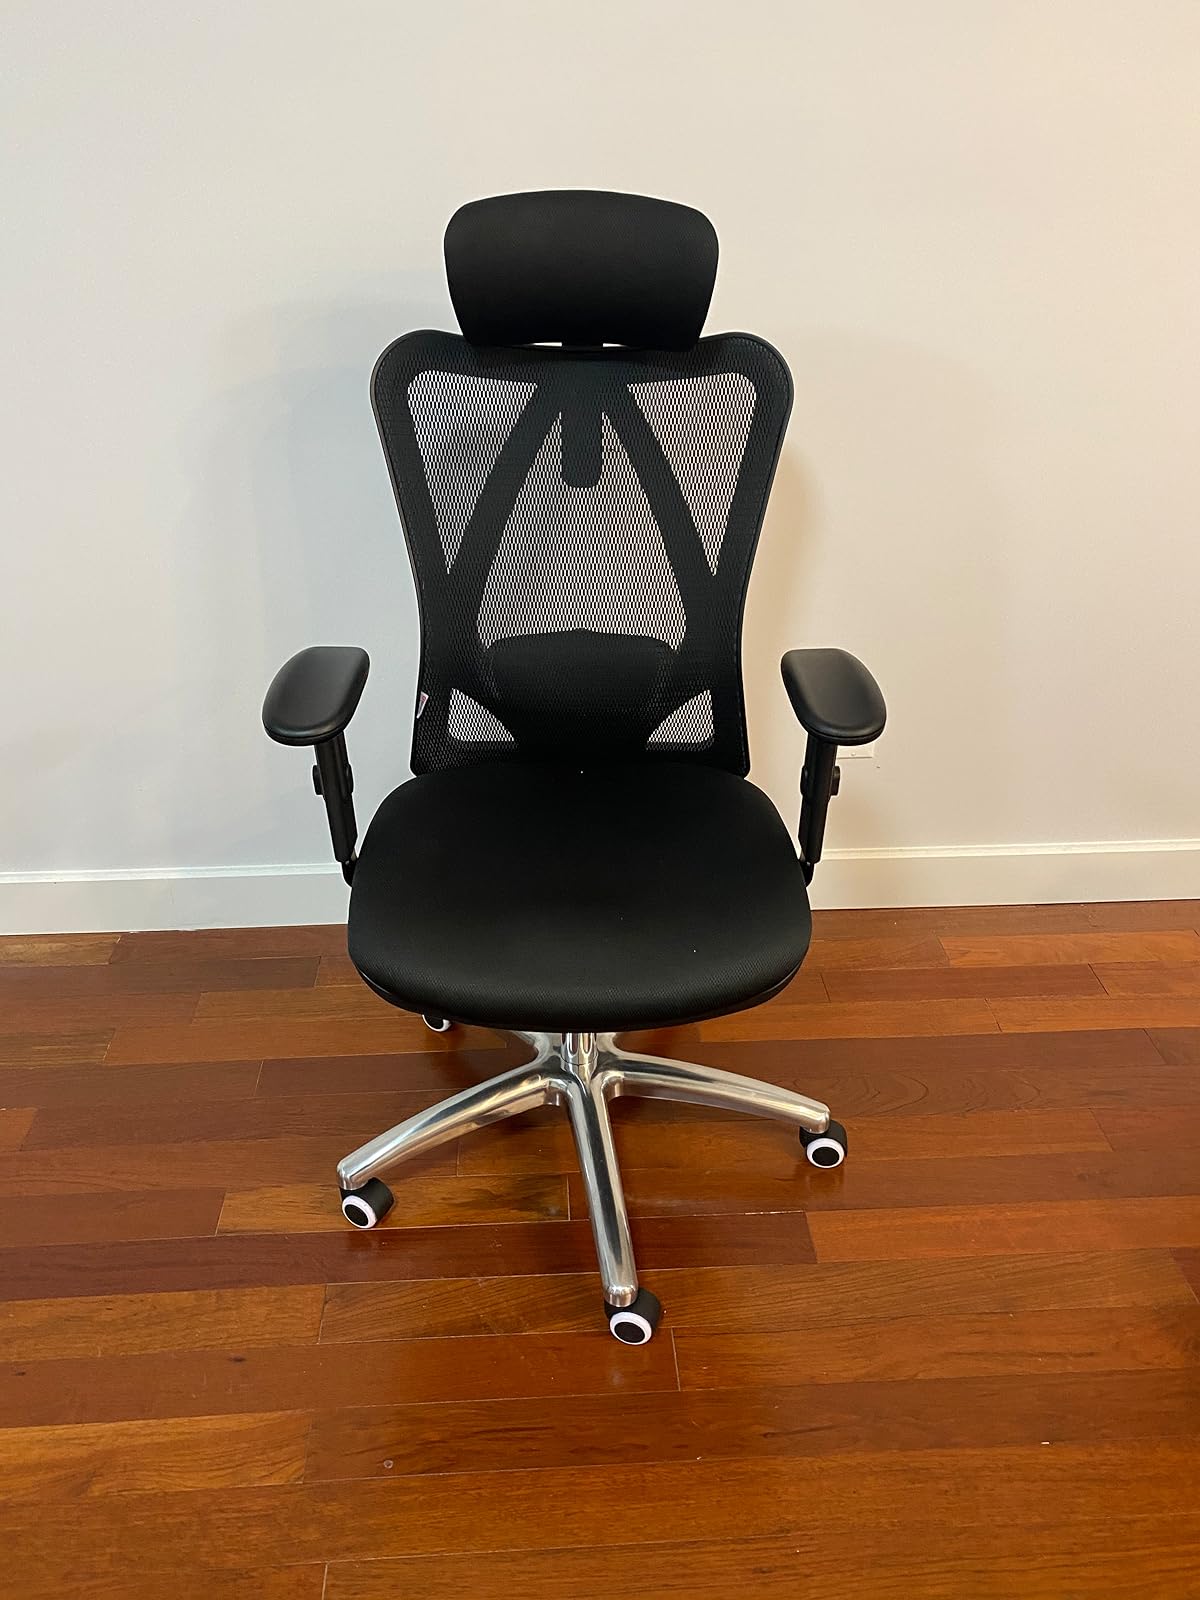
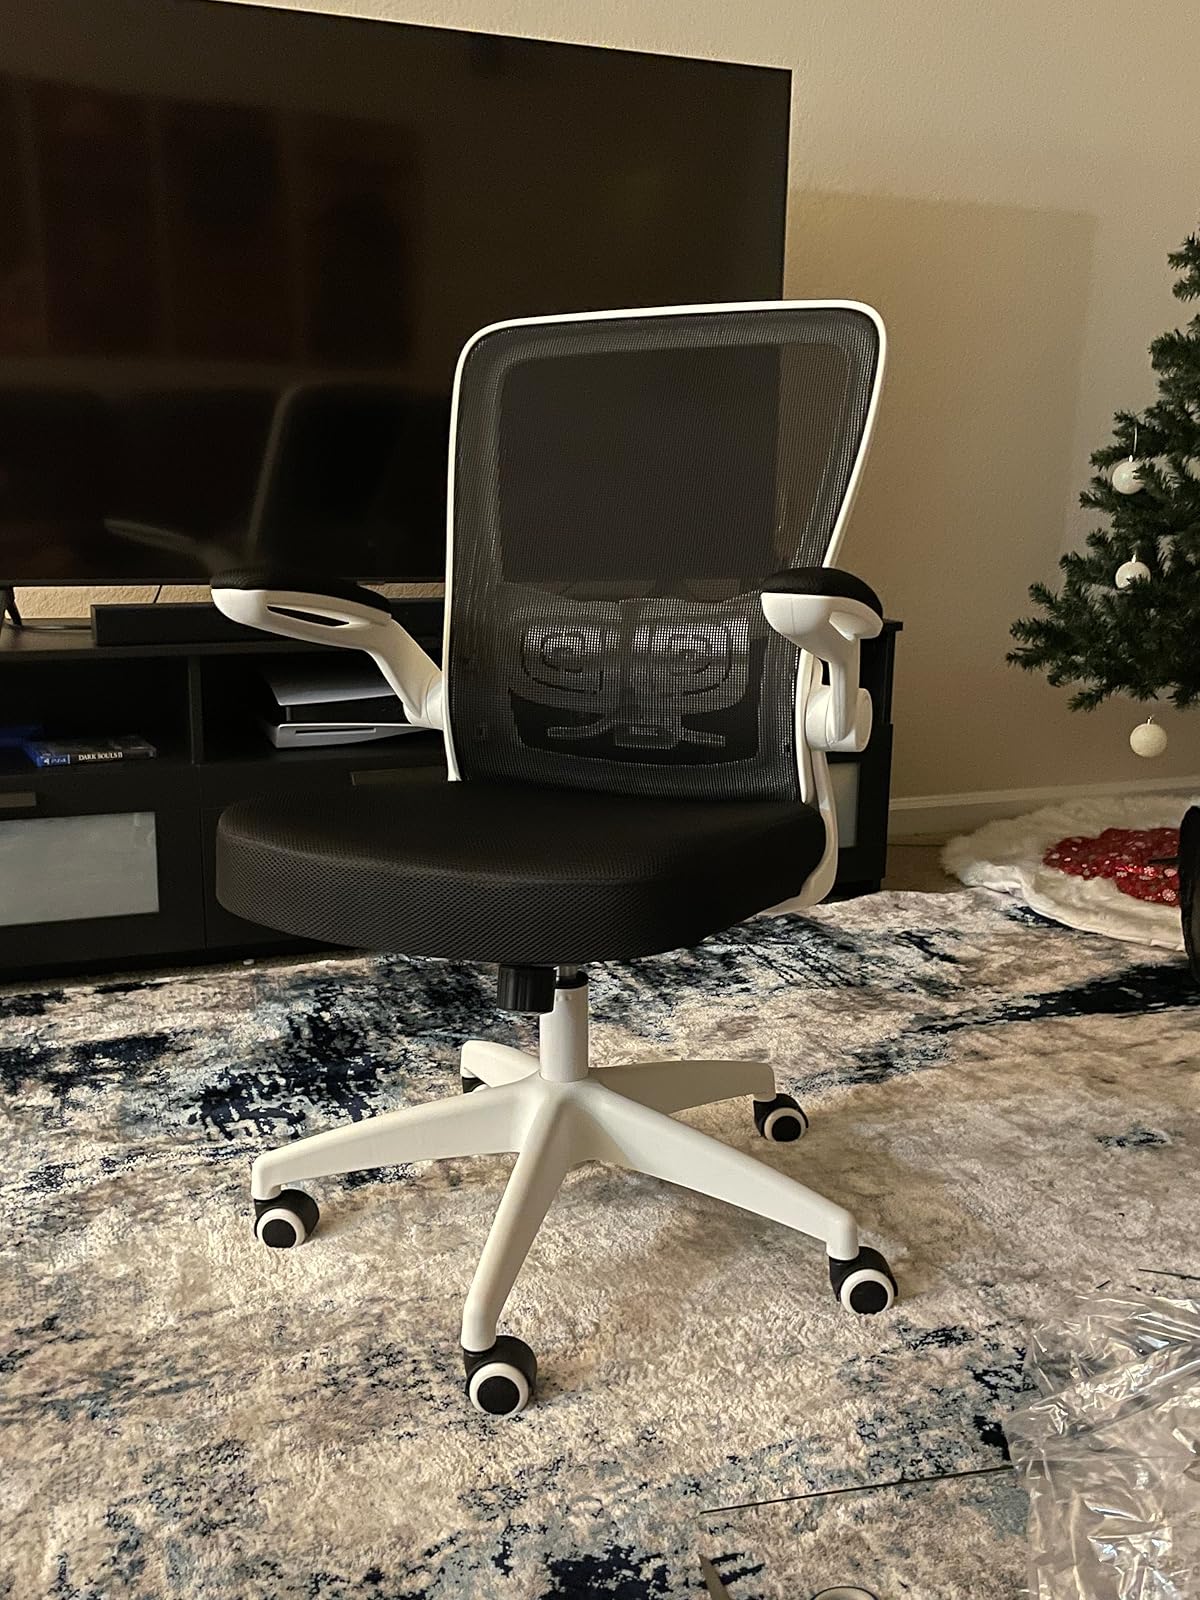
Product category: items_chair
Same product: no